Nichols Arboretum

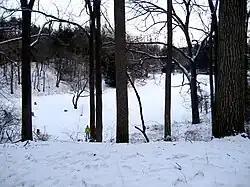
The arboretum after a fresh snow.

Improvements to the arboretum began quickly, with plans drawn up by the Chicago-based firm of O. C. Simonds in 1906. Simonds' plans were subtle, using the existing natural landscape of the site. Simonds' design creates vanishing points in the landscape from the perspective of the park visitor, which he described as "long views." The largest example of the "long view" in the Arboretum is the Main Valley, a valley at the center of the property whose view leads to a tree-filled horizon. The signature feature of the "long view" is also present in Simonds' iconic designs in Chicago's Lincoln Park and Graceland Cemetery.